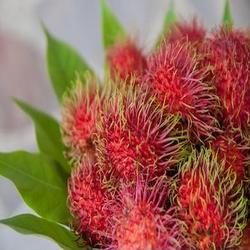
Label: Rambutan